Harry Harker

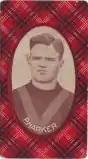

Frederick Henry "Harry" Harker (22 December 1887 – 22 June 1961) was an Australian rules footballer who originally played for the Brunswick Football Club in the Victorian Football Association (VFA) and then played for the Melbourne Football Club in the Victorian Football League (VFL).